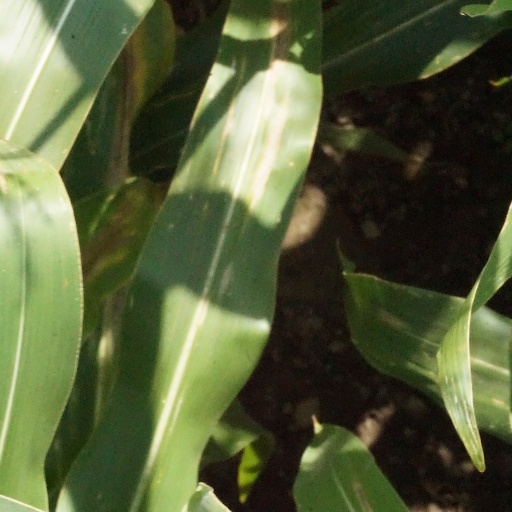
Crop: maize; corn